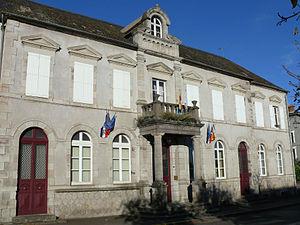
Saignes (Cantal) - Mairie
Saignes est une commune française située dans le département du Cantal, en région Auvergne-Rhône-Alpes.